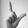
ASL letter: L